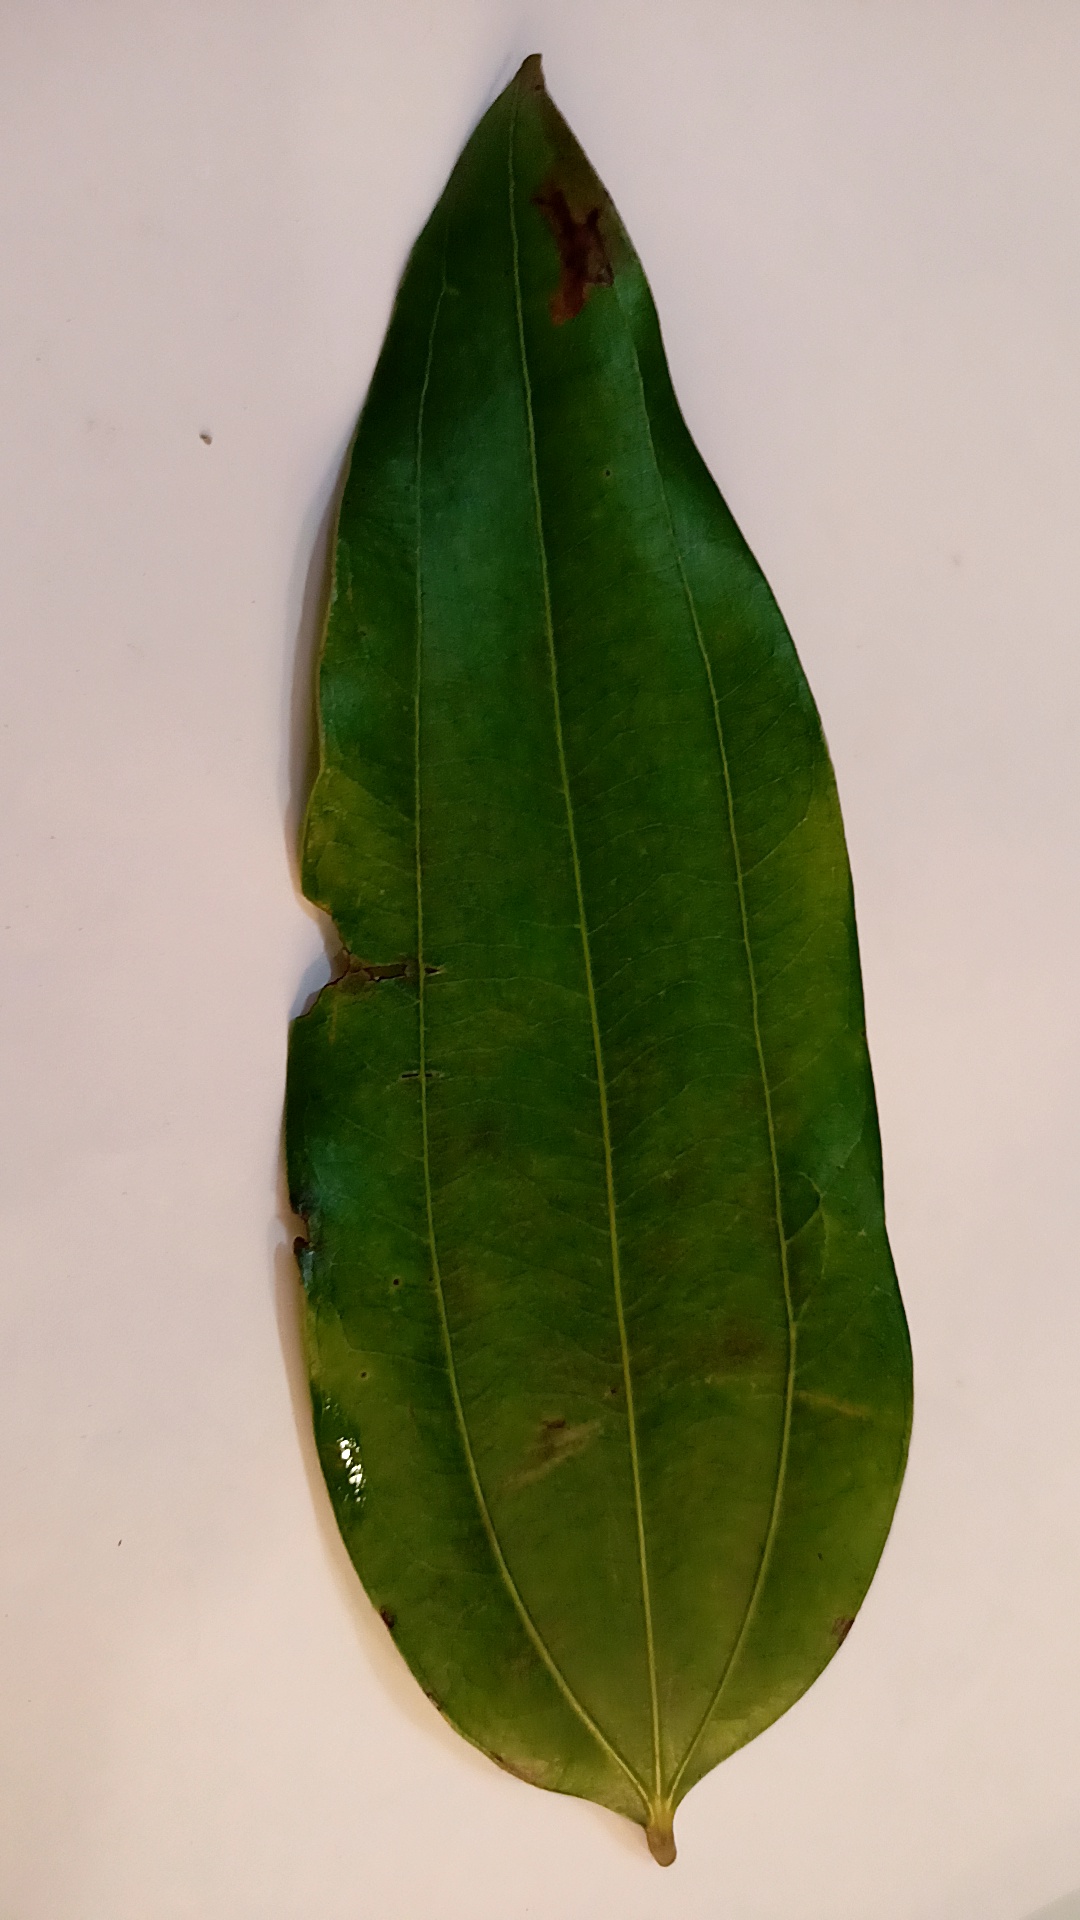
Label: Disease